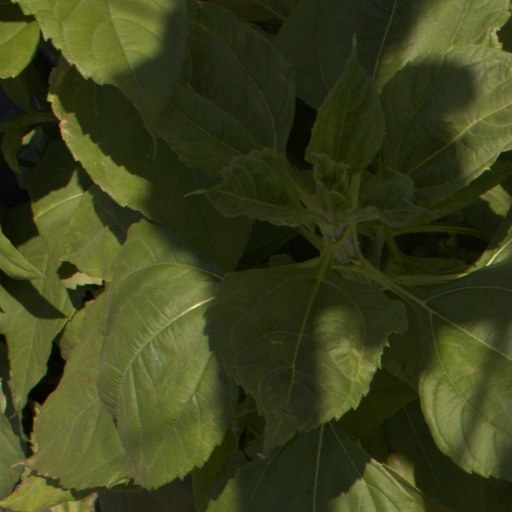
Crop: Jerusalem artichoke